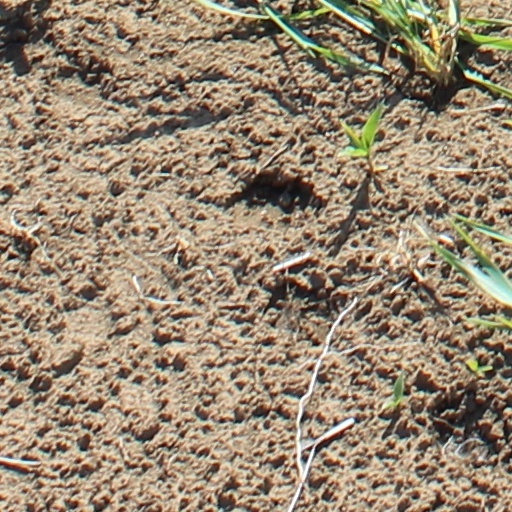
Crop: wheat